Sonic Mania

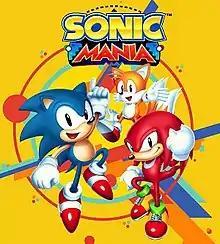
Promotional artwork, featuring Sonic, Tails and Knuckles

Sonic Mania is a 2017 platform video game developed by Christian Whitehead, PagodaWest Games and Headcannon and published by Sega. Produced in commemoration of the "Sonic the Hedgehog" series' 25th anniversary, "Sonic Mania" pays homage to the original Sega Genesis "Sonic" games, featuring speedy side-scrolling gameplay. It takes place over 13 levels, including several redesigned from past games. The story follows Sonic, Tails and Knuckles as they venture to defeat Doctor Eggman and his robotic henchmen, the Hard-Boiled Heavies.